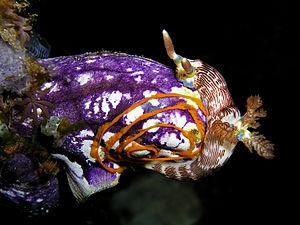
Un nudiranche (Nembrotha lineolata) dépose ses oeufs en spirale sur une ascidie (Polycarpa aurata) près de Metinaro, dans le Timor oriental.